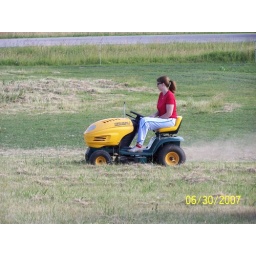
Kim looks good in her red shirt and ponytail! mmmm...